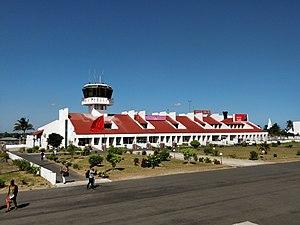
L'aérodrome de Quélimane est un aéroport de Quélimane, Mozambique.